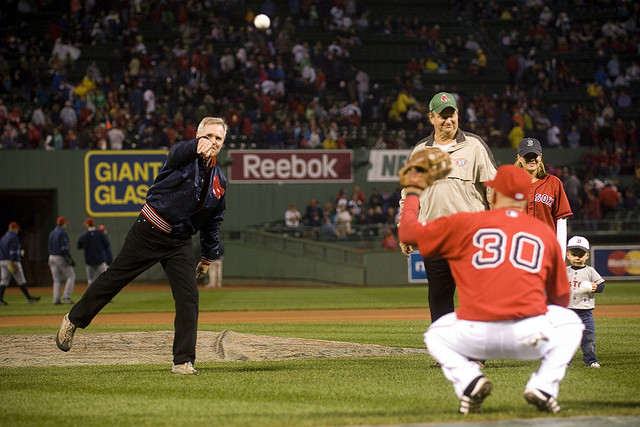
người hâm mộ áo đen đang ném bóng cho cầu thủ bóng chày